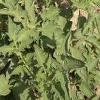
Crop: Tomato
Condition: healthy-leaf